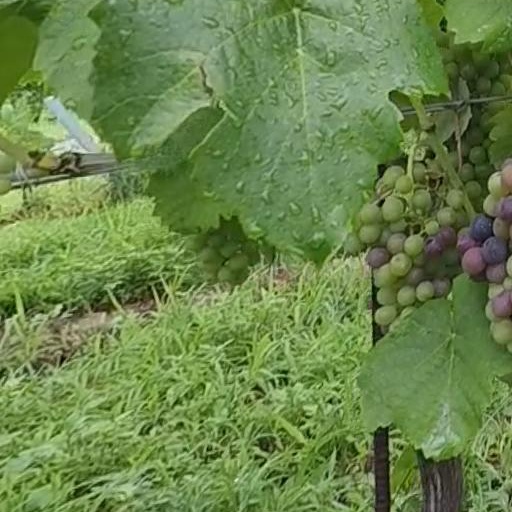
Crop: grape